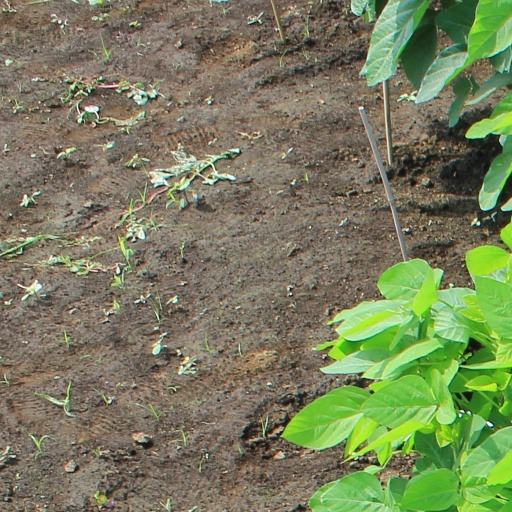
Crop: soybean